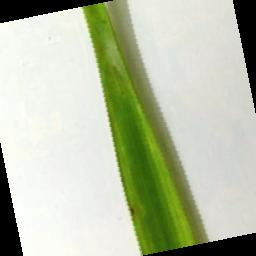
Label: Rice___Brown_Spot